New York Slave Revolt of 1712

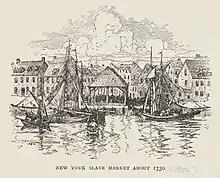
New York's Municipal Slave Market, c. 1730

The New York Slave Revolt of 1712 was an uprising in New York City, in the Province of New York, of 23 Black slaves. They killed nine whites and injured another six before they were stopped. More than 70 blacks were arrested and jailed. Of these, 27 were put on trial, and 21 convicted and executed.